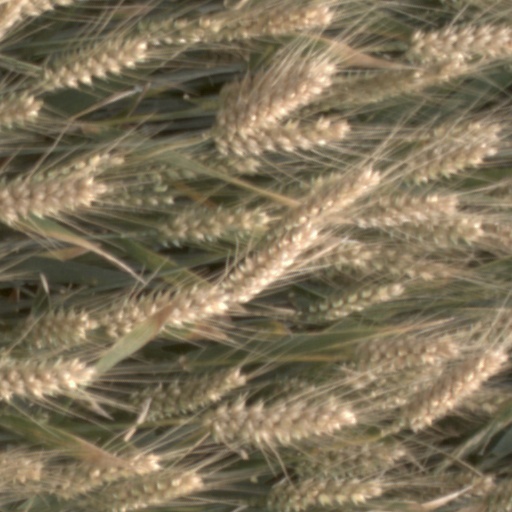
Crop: wheat